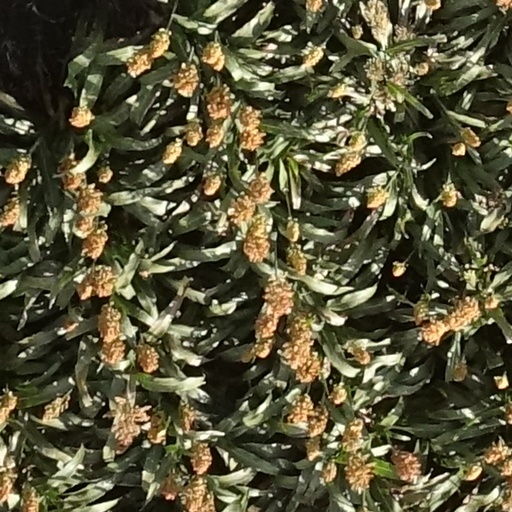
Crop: sorghum